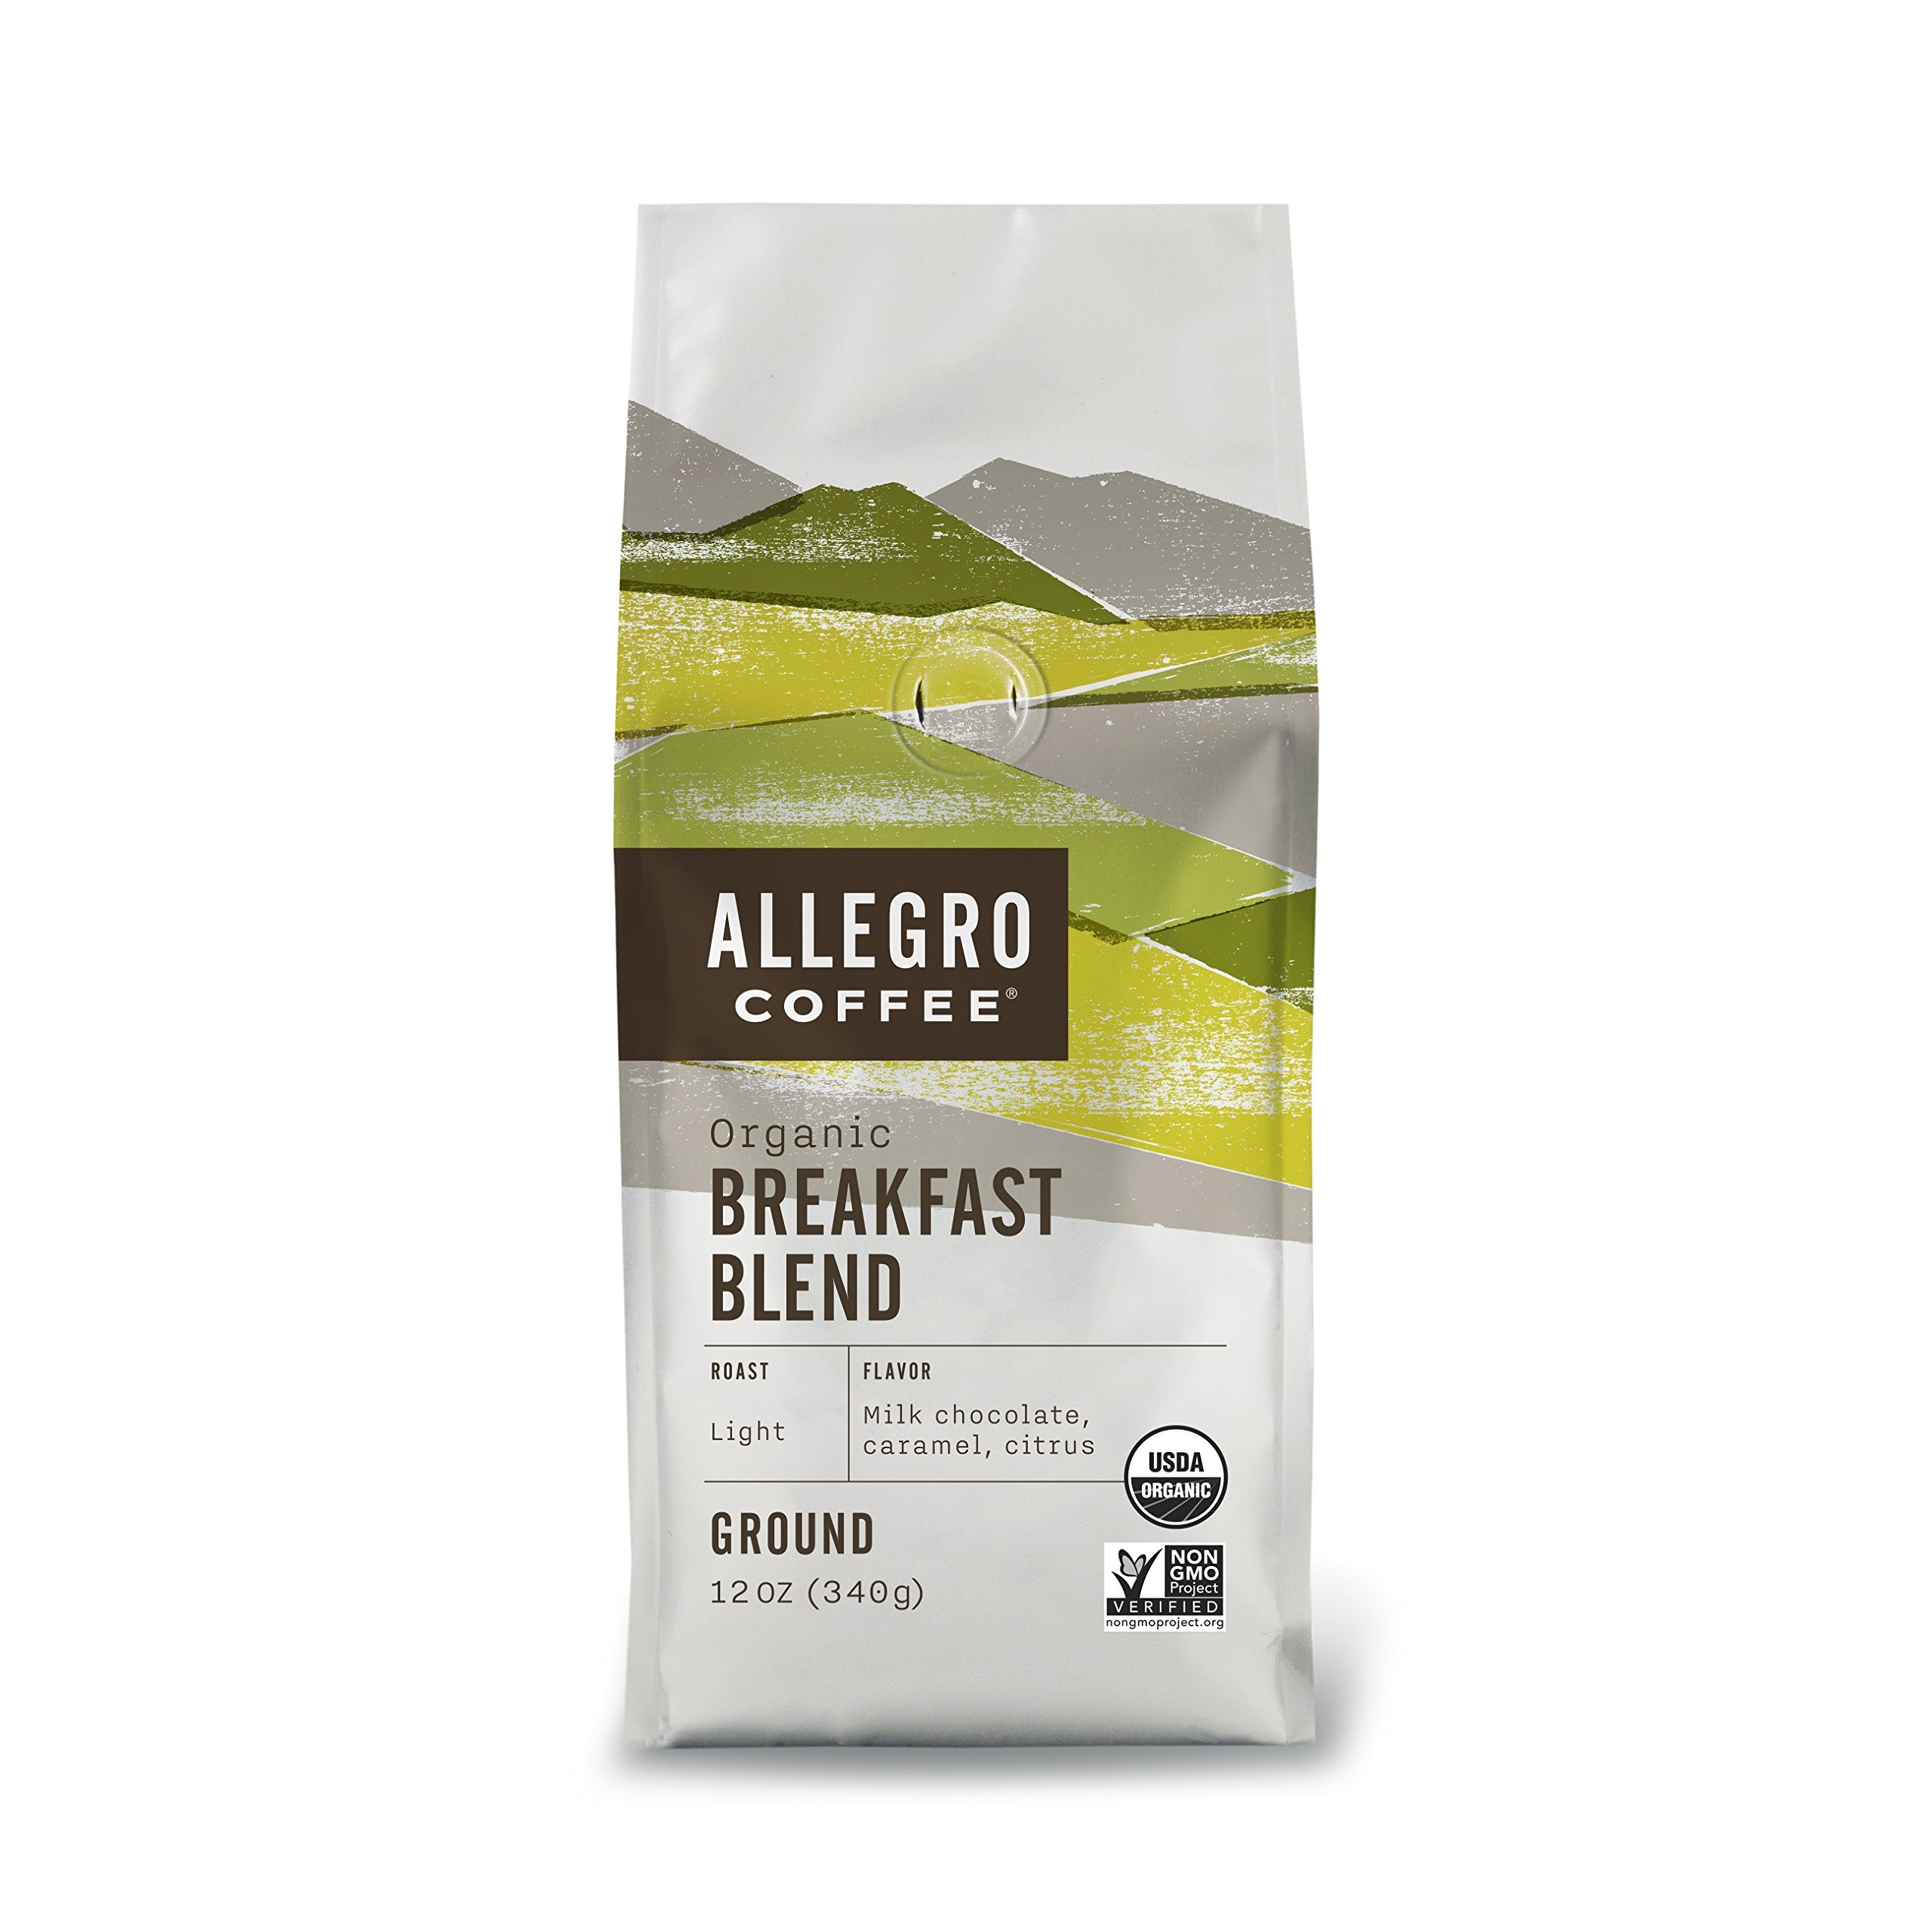
Item Name: Allegro Coffee Organic Breakfast Blend Ground Coffee, 12 oz
Bullet Point 1: Amazing products, exceptional ingredients, no compromises
Bullet Point 2: Specialty ground coffee
Bullet Point 3: Light roast
Bullet Point 4: Milk chocolate, caramel, citrus
Value: 12.0
Unit: Ounce

Price: 21.84